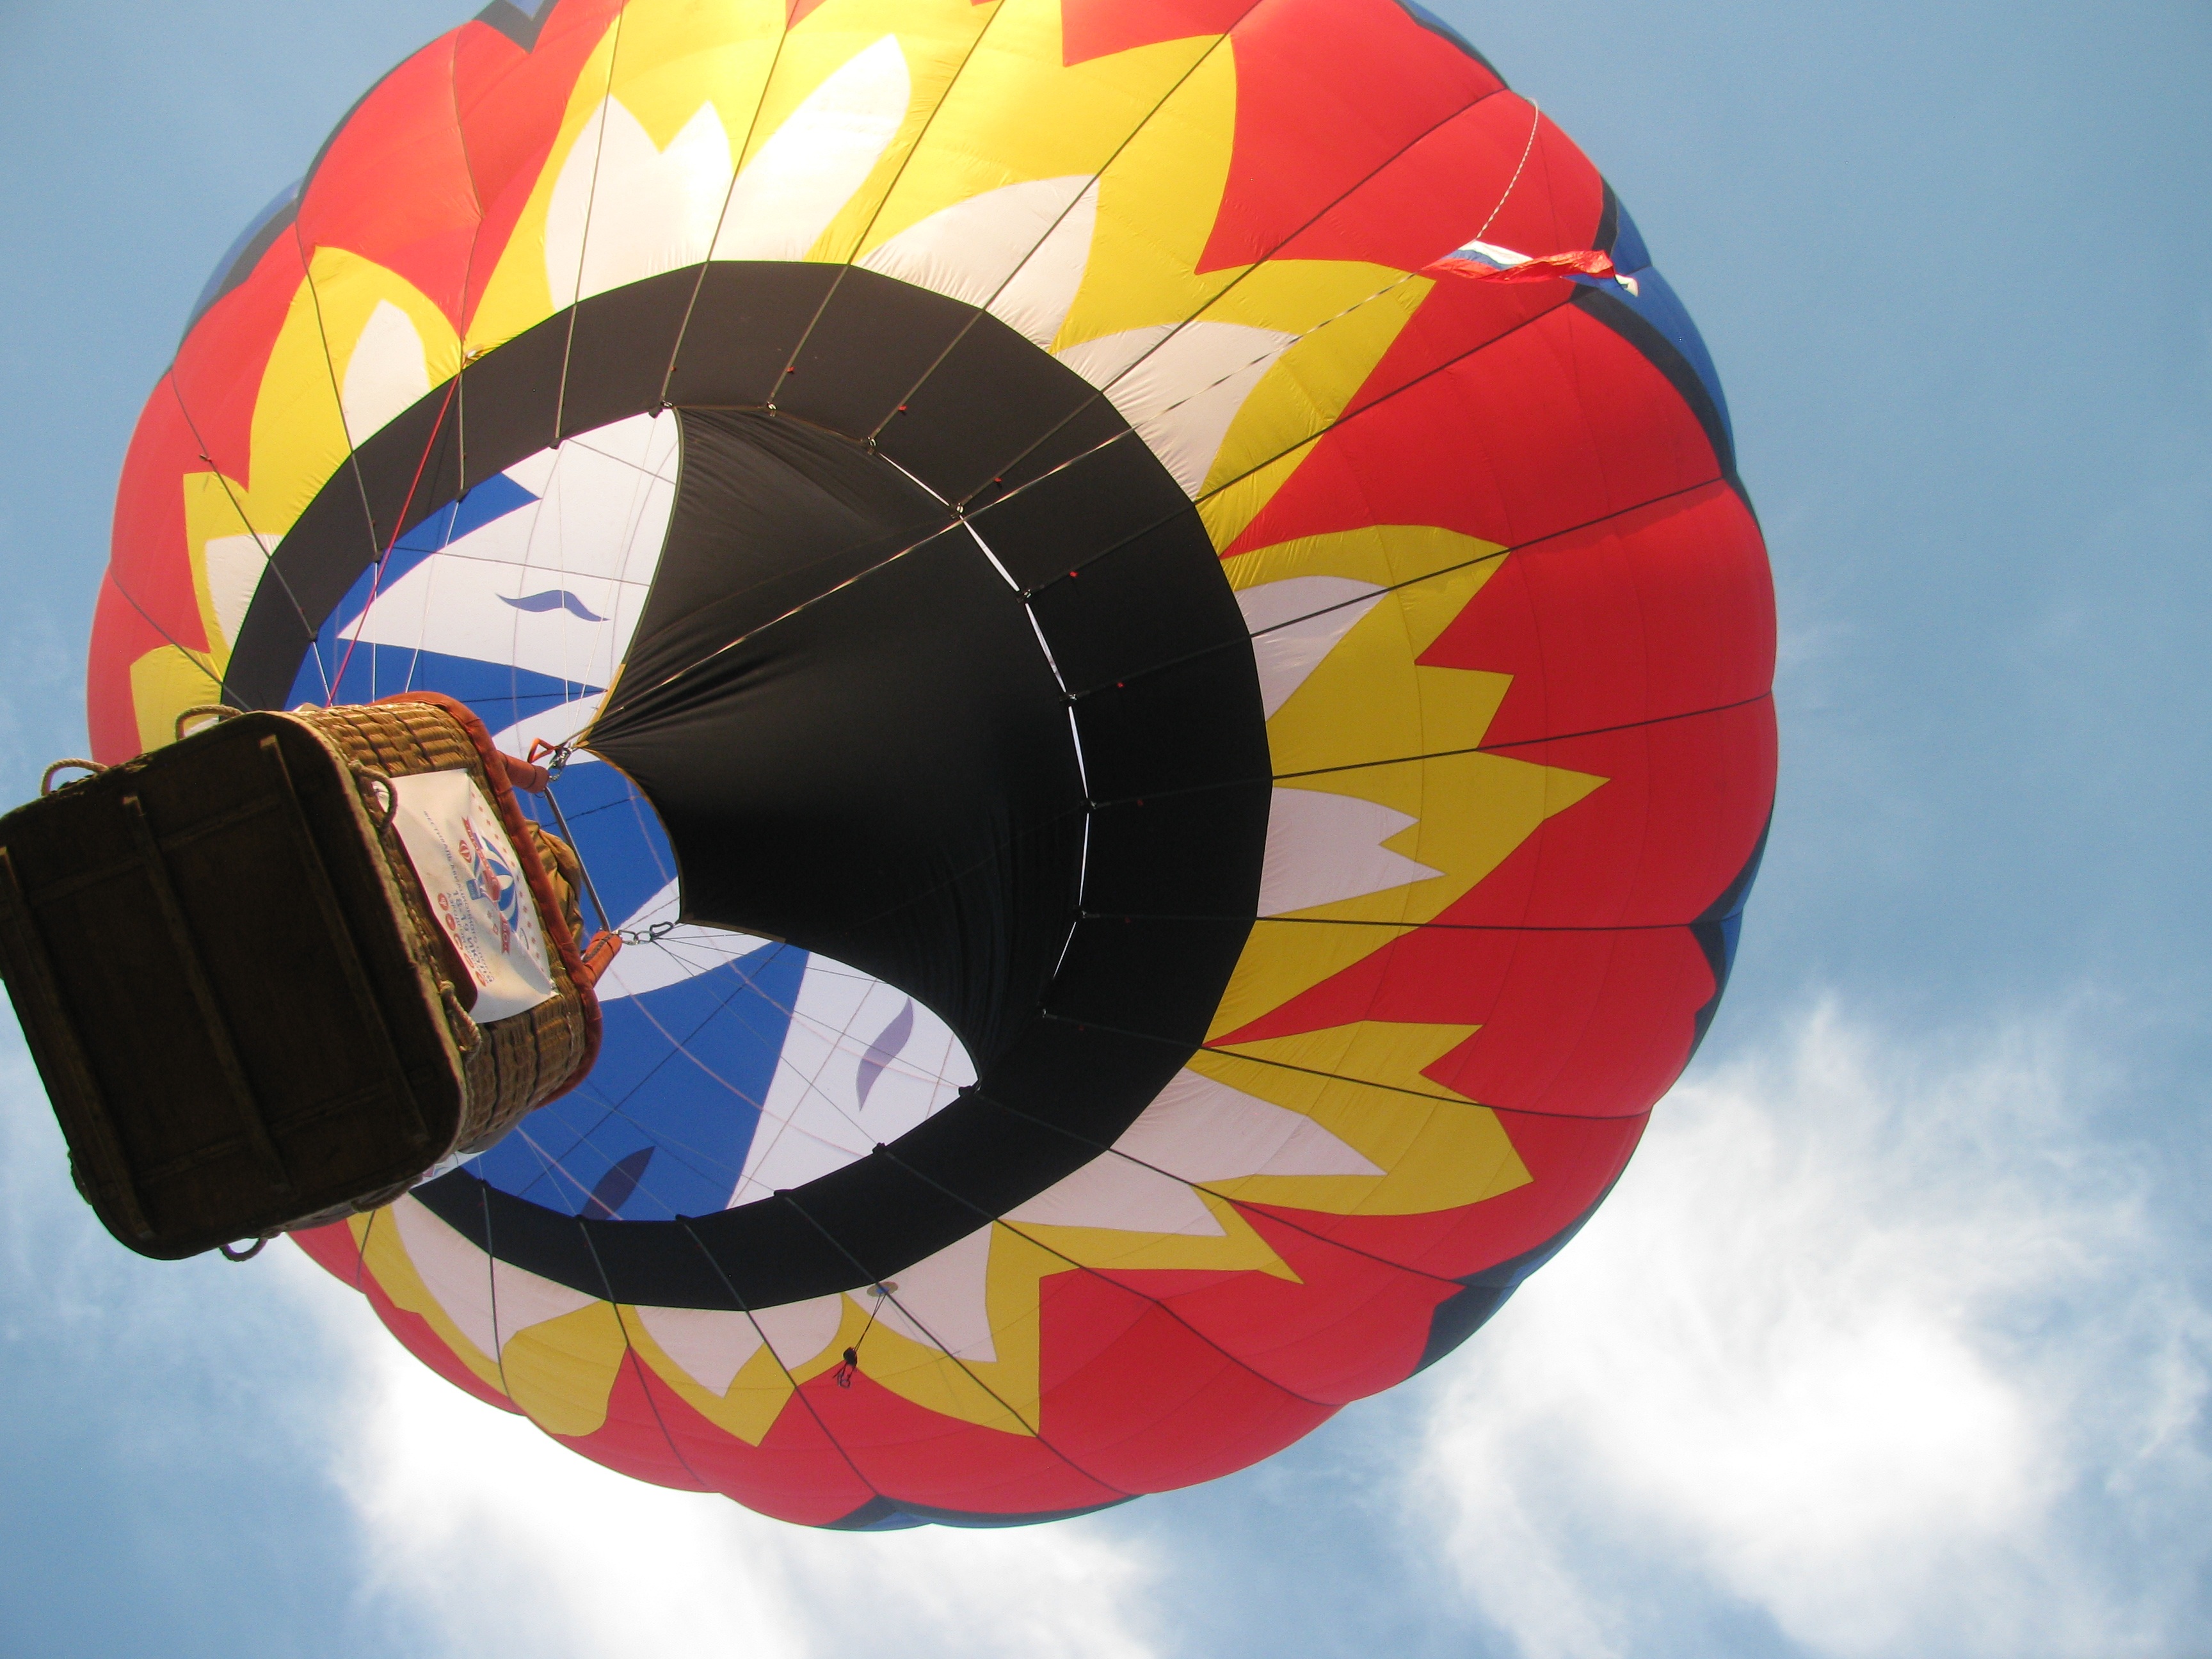
sky, wheel, balloon, hot air balloon, adventure, fly, aircraft, recreation, red, vehicle, flight, freedom, colorful, basket, toy, circle, festival, fun, bright, hot air ballooning, atmosphere of earth